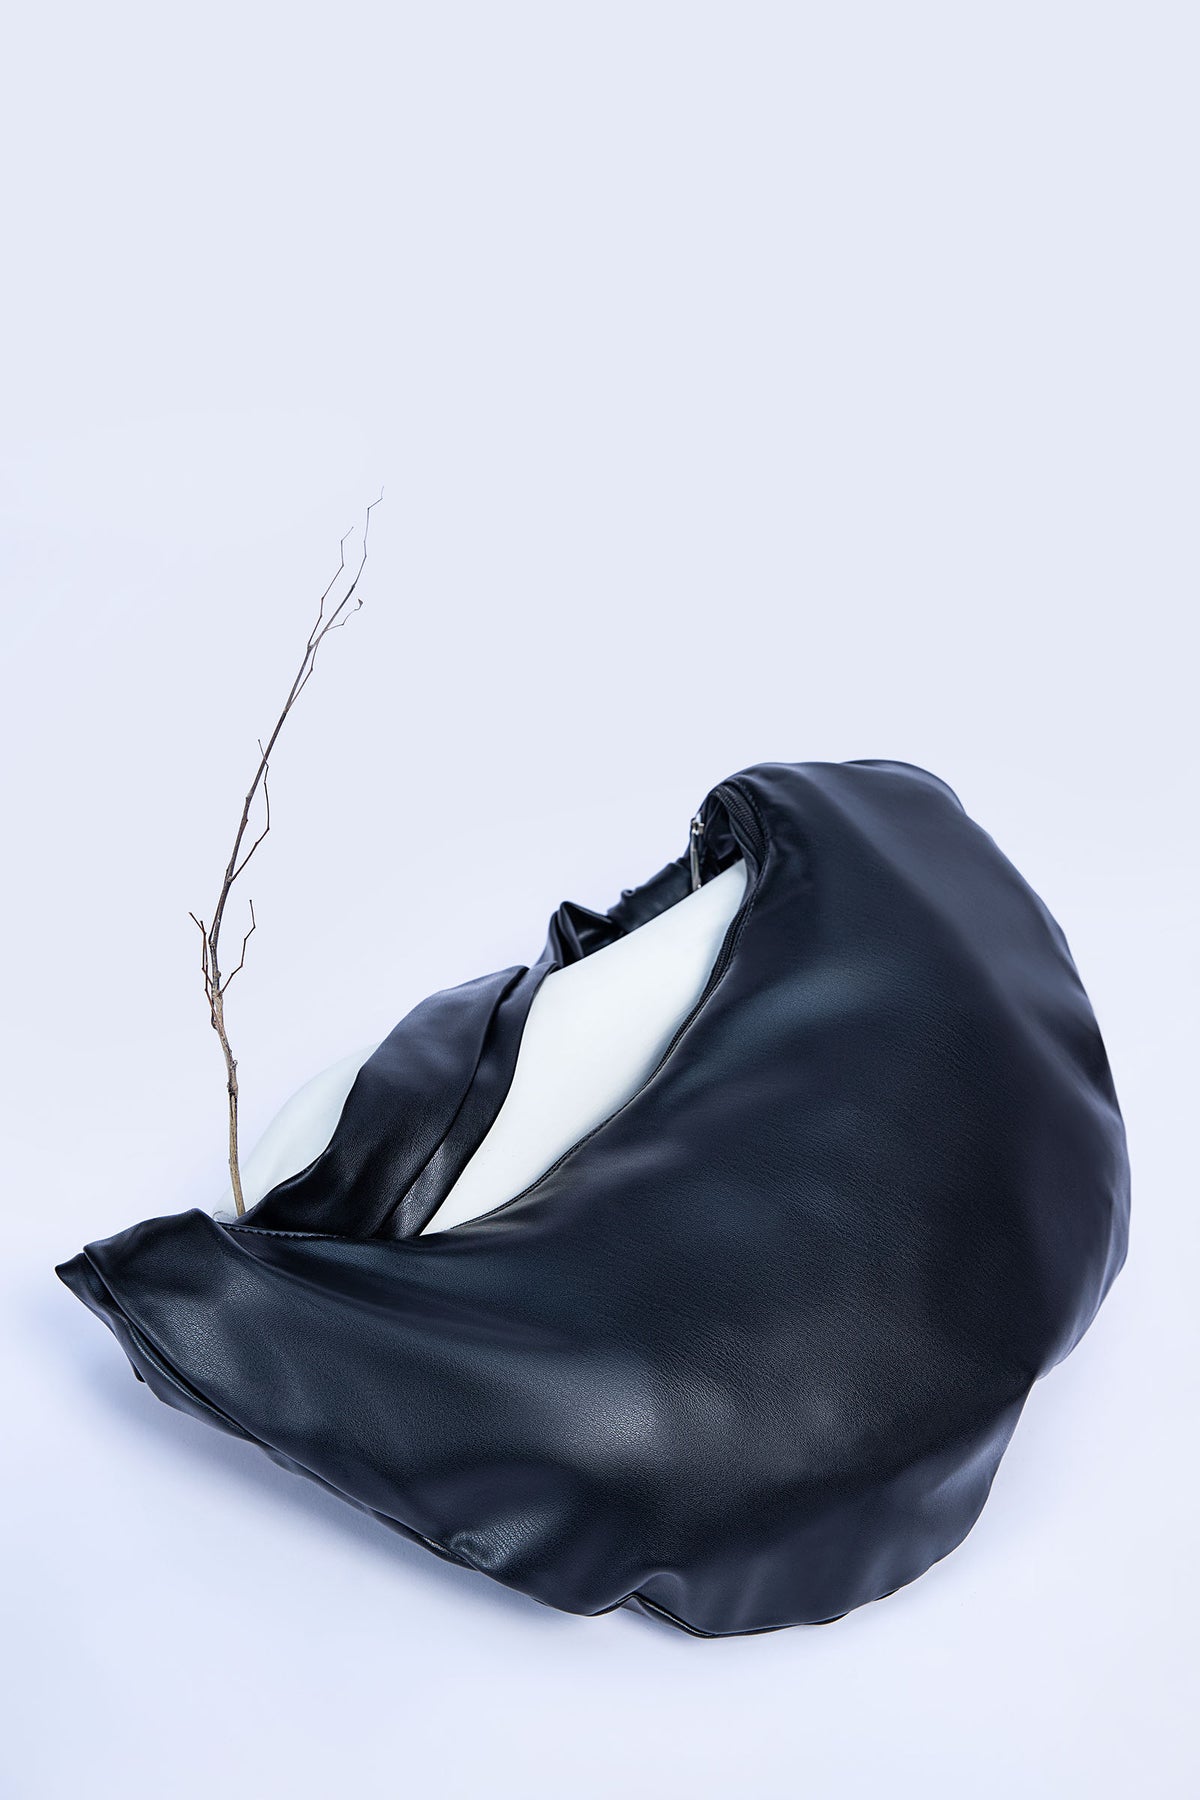
black tree leather bag